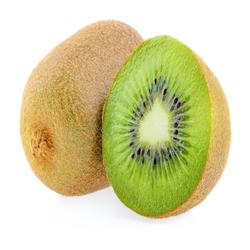
Label: Kiwi